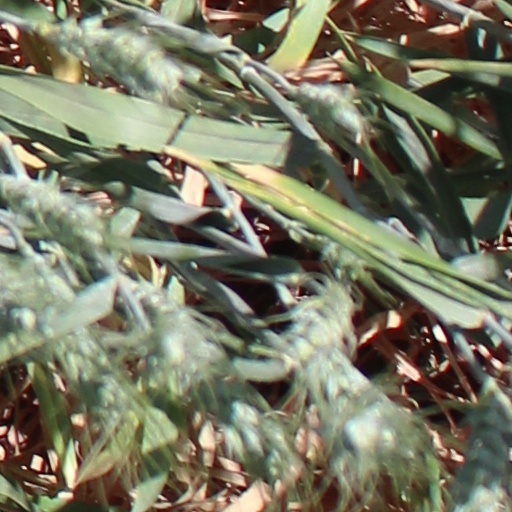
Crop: wheat